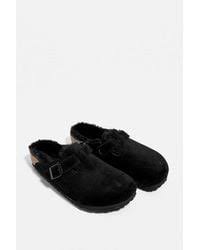
Label: Clog